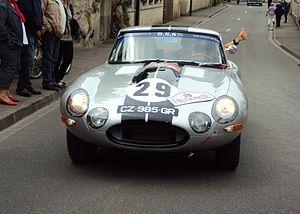
Une Jaguar Type E de 1963 au Rallye des Princesses 2014.
Le Rallye des Princesses Richard Mille est un rallye de régularité auquel seules des femmes peuvent participer. Reconnu par la Fédération française du sport automobile, le rallye se déroule chaque année au printemps en France depuis l'année 2000.